Period 2 element

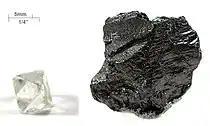
Diamond and graphite, two different allotropes of carbon

Carbon is the chemical element with atomic number 6, occurring as C, C and C. At standard temperature and pressure, carbon is a solid, occurring in many different allotropes, the most common of which are graphite, diamond, the fullerenes and amorphous carbon. Graphite is a soft, hexagonal crystalline, opaque black semimetal with very good conductive and thermodynamically stable properties. Diamond however is a highly transparent colourless cubic crystal with poor conductive properties, is the hardest known naturally occurring mineral and has the highest refractive index of all gemstones. In contrast to the crystal lattice structure of diamond and graphite, the fullerenes are molecules, named after Richard Buckminster Fuller whose architecture the molecules resemble. There are several different fullerenes, the most widely known being the "buckeyball" C. Little is known about the fullerenes and they are a current subject of research. There is also amorphous carbon, which is carbon without any crystalline structure. In mineralogy, the term is used to refer to soot and coal, although these are not truly amorphous as they contain small amounts of graphite or diamond. Carbon's most common isotope at 98.9% is C, with six protons and six neutrons. C is also stable, with six protons and seven neutrons, at 1.1%. Trace amounts of C also occur naturally but this isotope is radioactive and decays with a half-life of 5730 years; it is used for radiocarbon dating. Other isotopes of carbon have also been synthesised. Carbon forms covalent bonds with other non-metals with an oxidation state of −4, −2, +2 or +4.